Qianlong shouhu

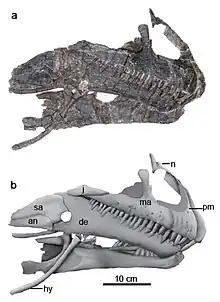
Photograph and illustration of the holotype skull of "Qianlong"

Due to the closed neurocentral sutures in the vertebrae of the holotype specimen, Han et al. (2023) suggest that the individual was likely an adult when it died. The preserved eggs are elliptical in shape.